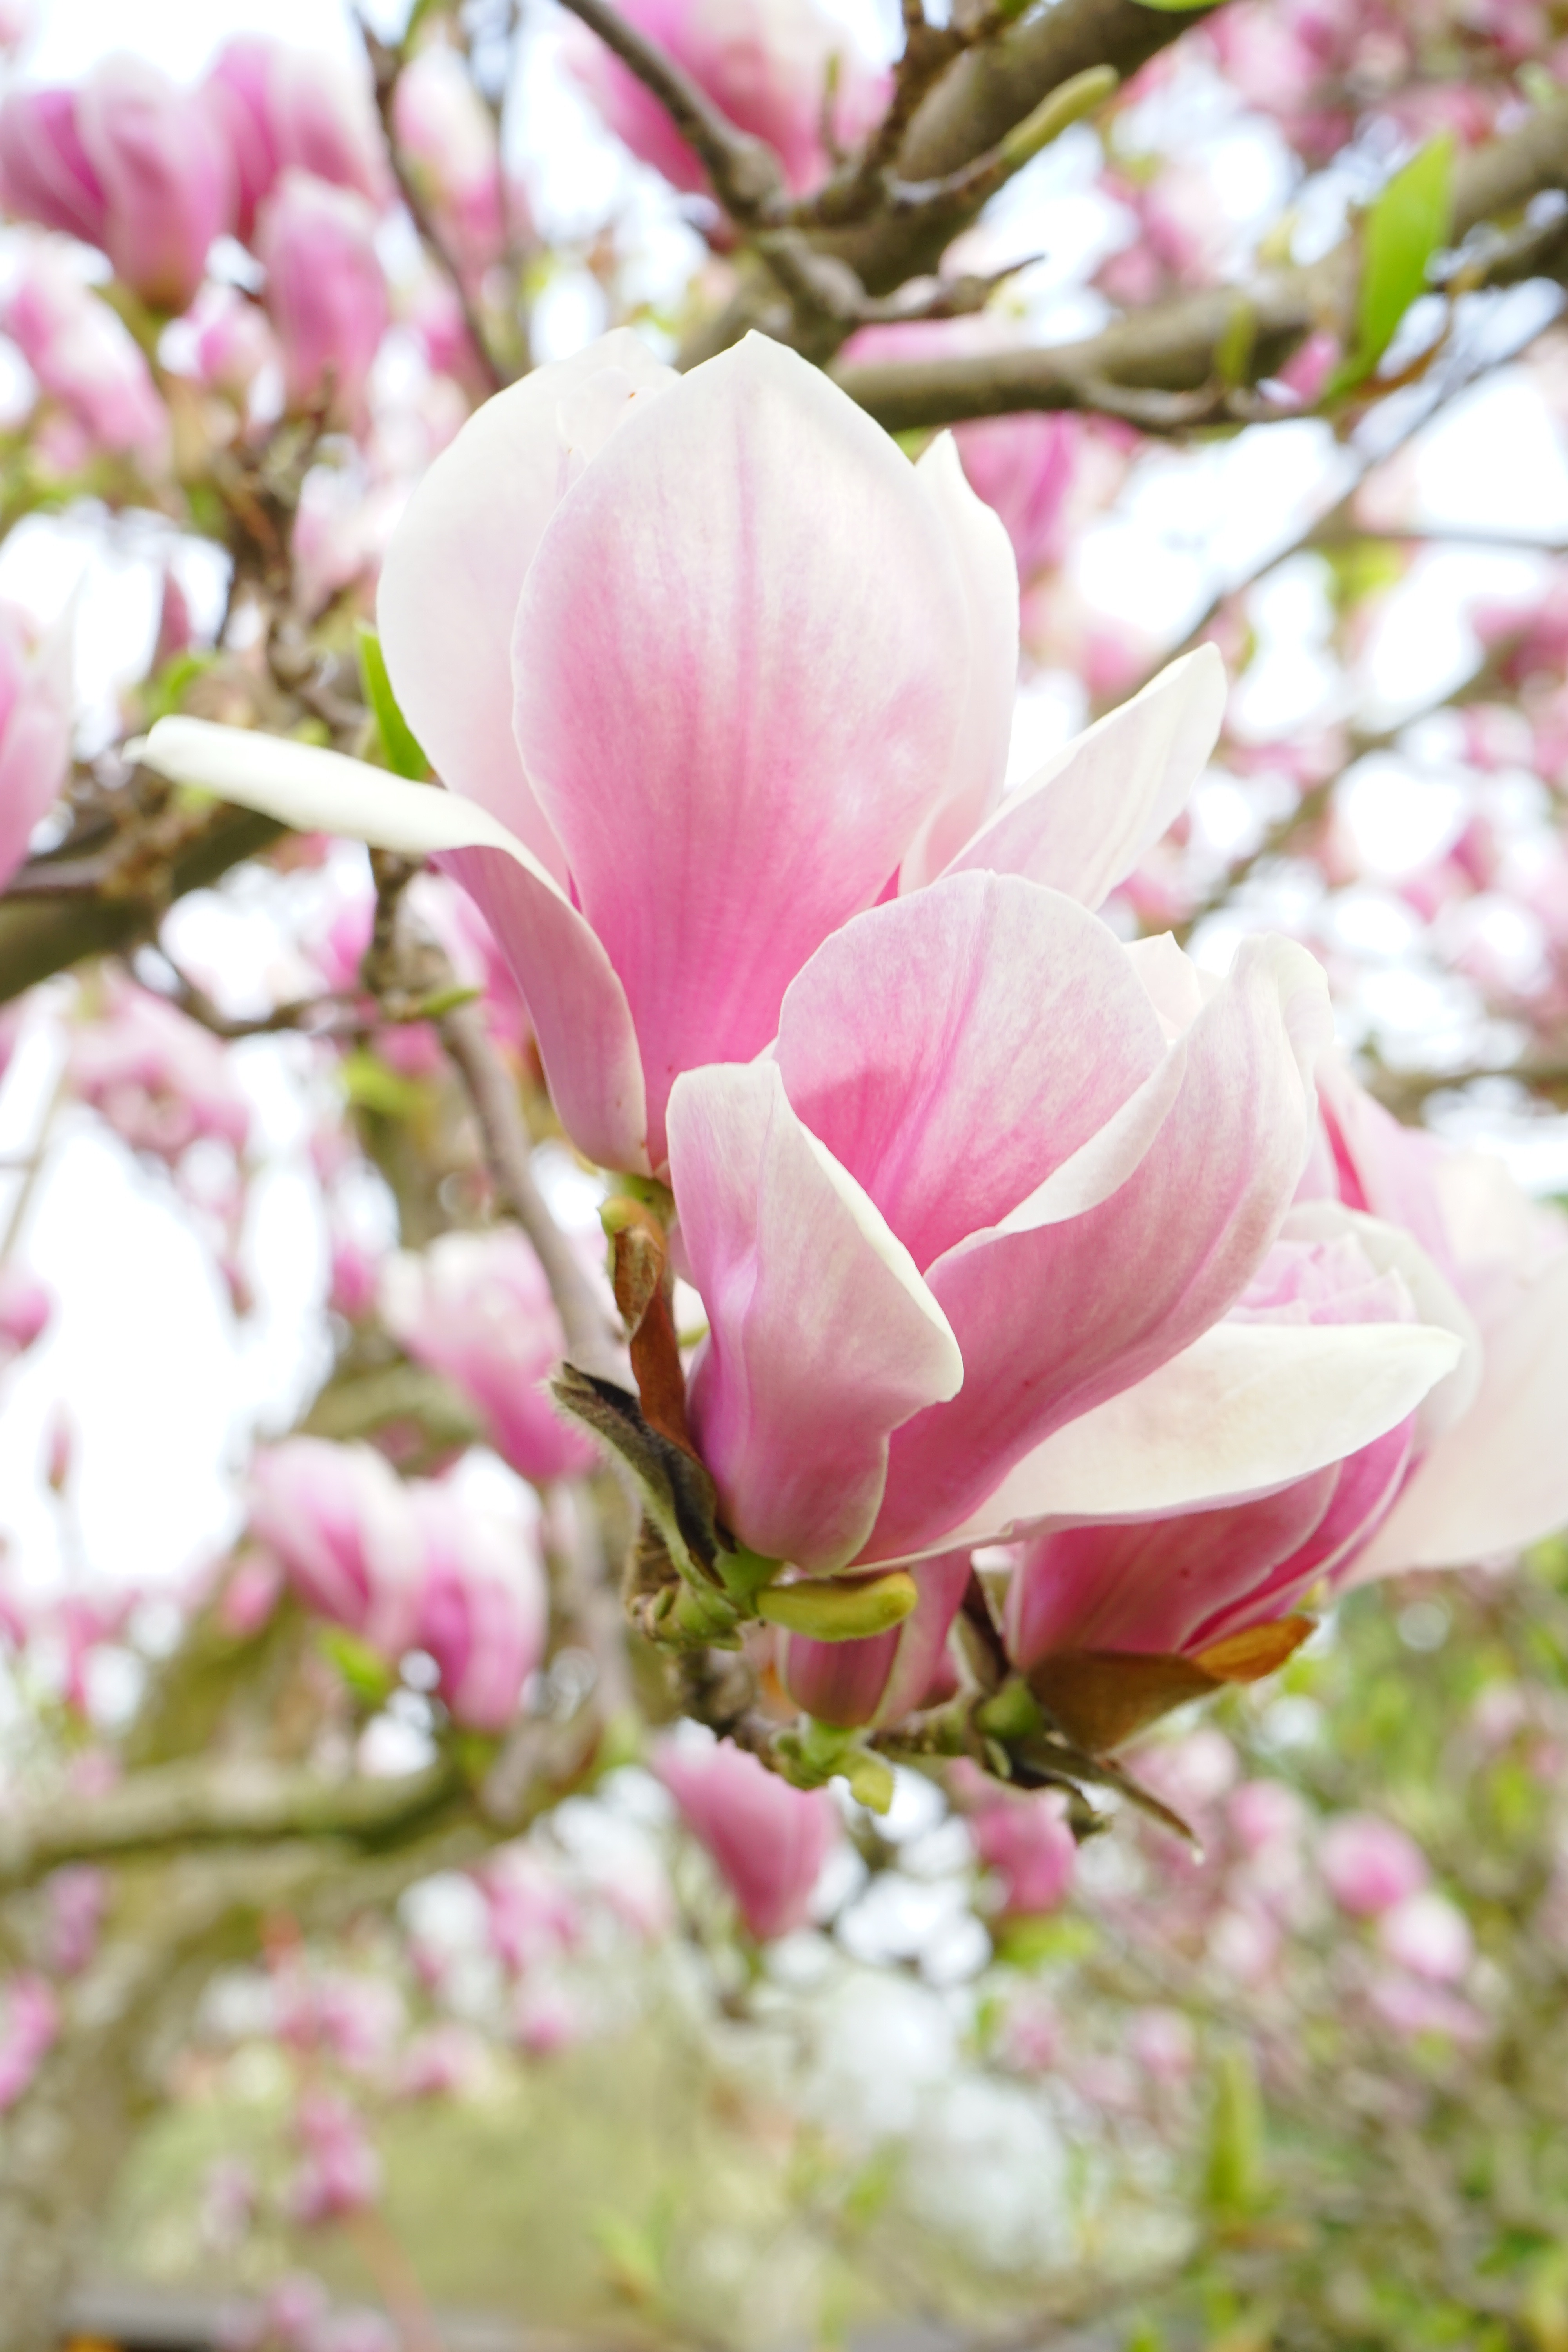
blossom, plant, white, flower, petal, spring, botany, pink, flora, flowers, ornamental, magnolia, magnoliaceae, ornamental plant, bl tenmeer, flowering plant, magnolia blossom, magnoliengewaechs, tulip magnolia, magnolia soulangeana, land plant, magnolia family, yulan magnolia, magnolia liliiflora, magnolia denudata